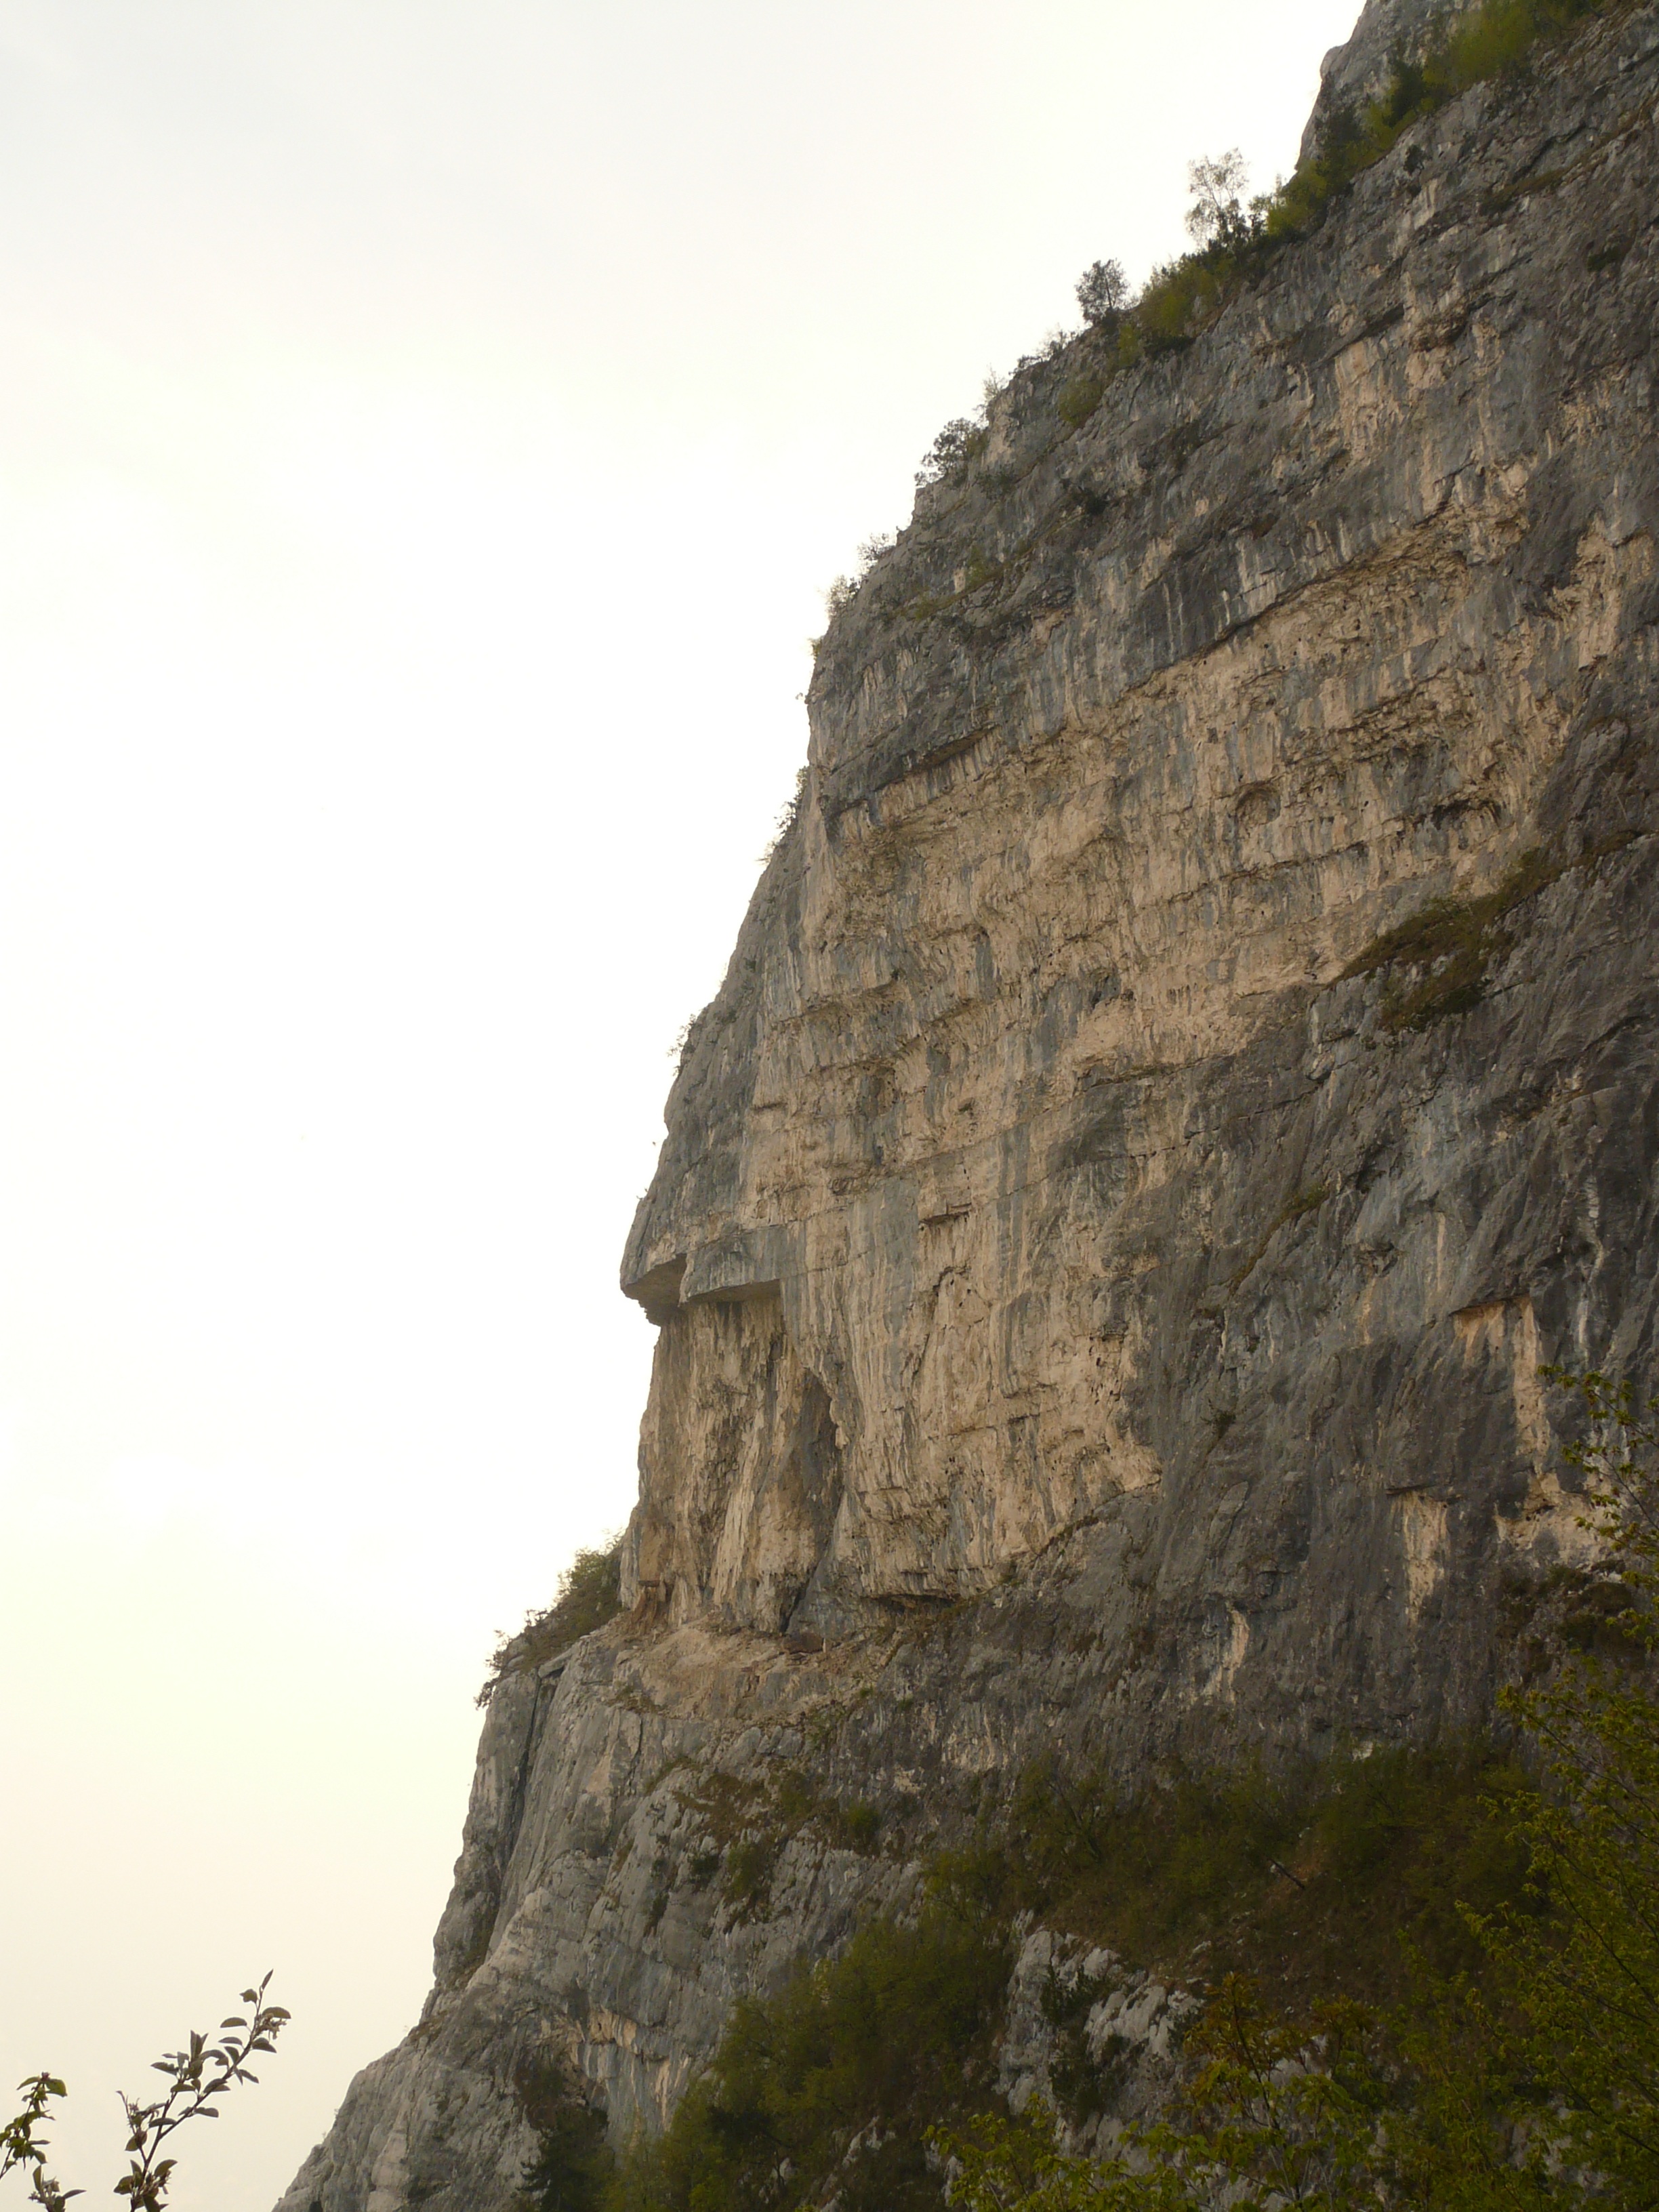
coast, rock, mountain, adventure, narrow, formation, cliff, arch, hike, alpine, climbing, climber, steep, terrain, ridge, climb, exposed, garda, mountaineering, geology, badlands, wadi, perpendicular, landform, bergtour, rock edge, wire rope, bochet dei concoli, rock crash, climbing route, climbing platform system, via ferrata, rock ribbon, mountainous landforms